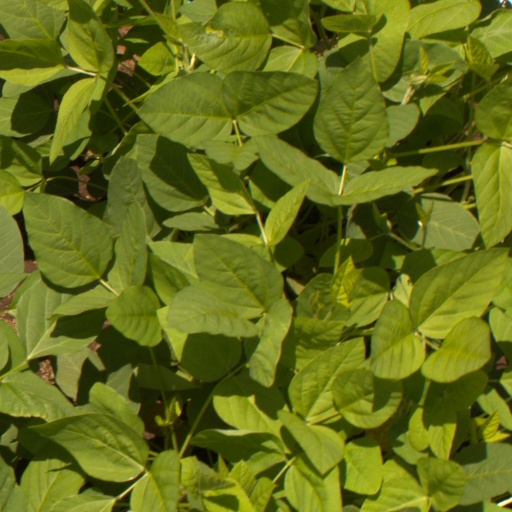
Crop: soybean